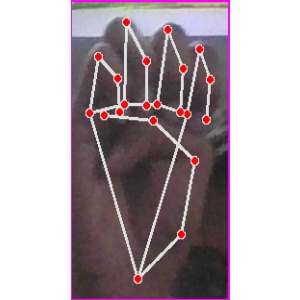
अक्षर: म